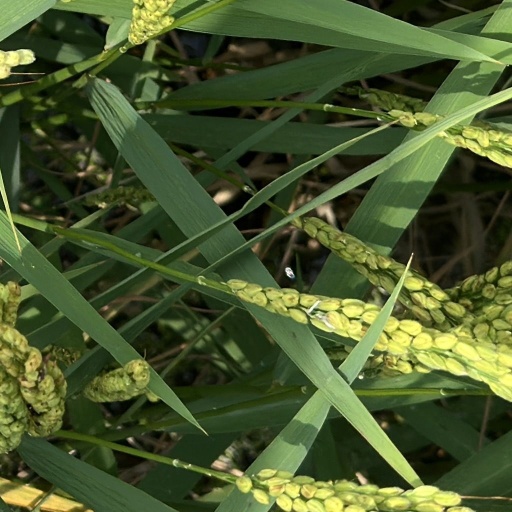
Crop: rice